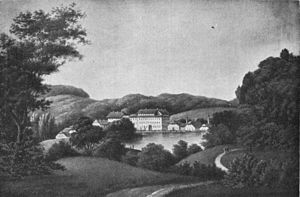
Brede Hovedbygning / Brede Hovedbygning i dag
Brede Værk i 1800-tallet.
Brede Hovedbygning ligger i dag som en del af det anlæg, der indtil 1831 udgjorde Brede Kobber- og Messingværk og siden da Brede Klædefabrik i Kongens Lyngby nord for København.
Brede Hovedbygning ligger i dag som en del af det anlæg, der indtil 1831 udgjorde Brede Kobber- og Messingværk og siden da Brede Klædefabrik i Kongens Lyngby nord for København. Hovedbygningen blev i 1795 opført som landsted af Brede Værks ejer.